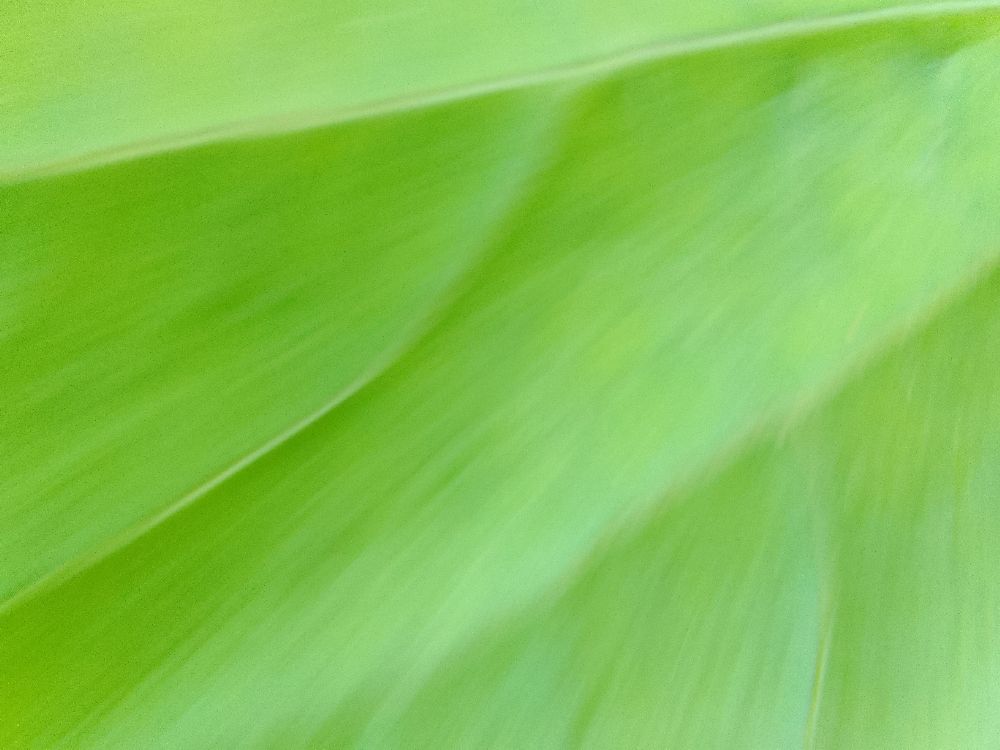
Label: healthy